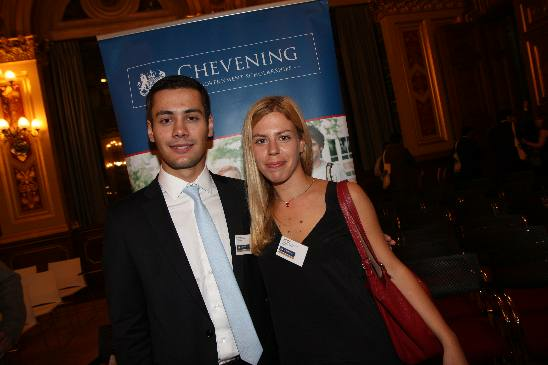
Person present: Yes